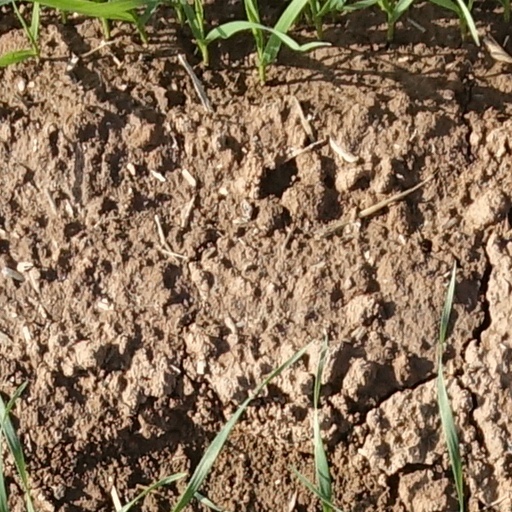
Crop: wheat